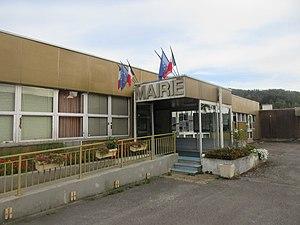
Mairie de Lavancia-Epercy.
Lavancia-Epercy est une commune française située dans le département du Jura en région Bourgogne-Franche-Comté.